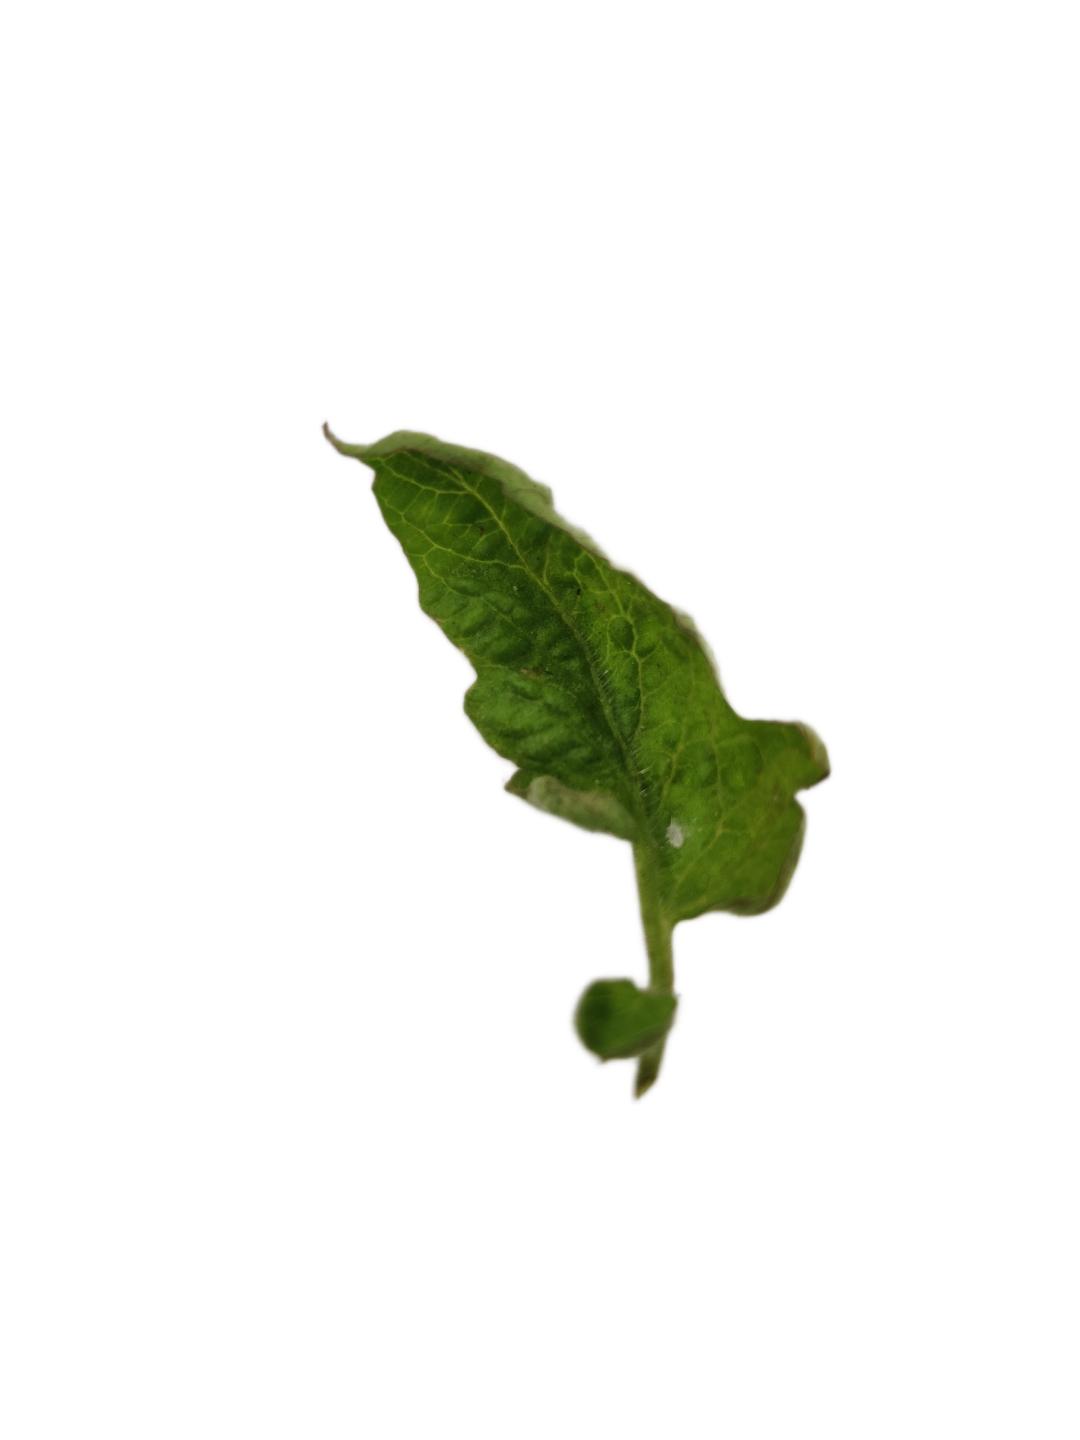
Crop: Tomato
Label: Mosaic